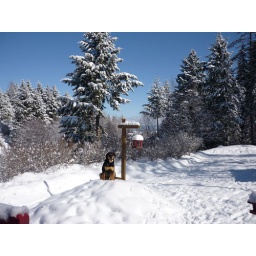
My dog Sophie sitting on top of our red current bush in the backyard. Sunny Fat Tuesday Day :)